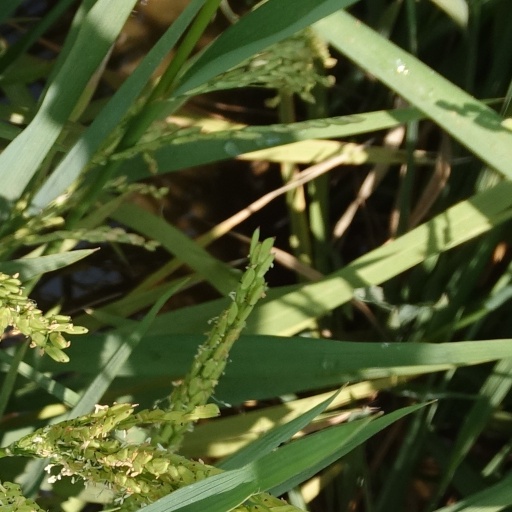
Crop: rice